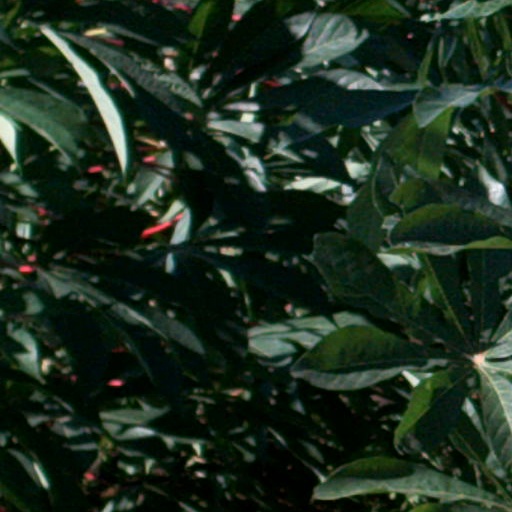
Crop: cassava